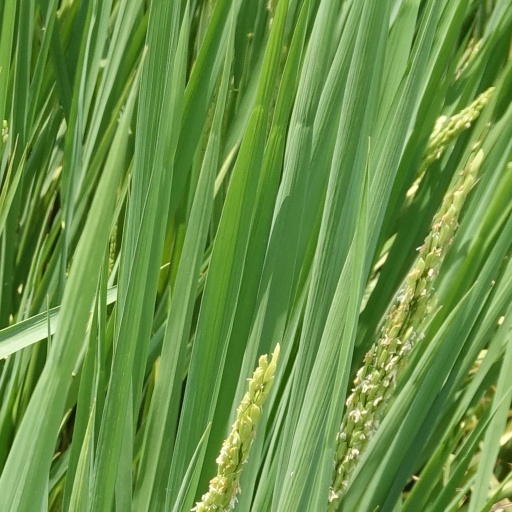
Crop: rice